Gabrielle Roth

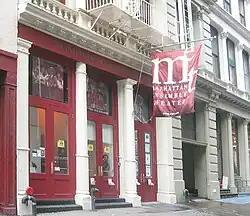
"The Culture Project" set up home in the Manhattan Ensemble Theatre alt=Theatre building

Roth was a faculty member at The Kripalu Center for Yoga & Health in Stockbridge, Massachusetts and taught at the Omega Institute for Holistic Studies in Rhinebeck, New York. She trained for three years with Oscar Ichazo, founder of the Arica School and set up her own experimental theatre company in New York City.